Austronesian peoples

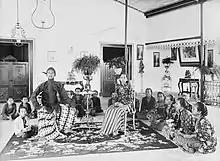
The Javanese people of Indonesia are the largest Austronesian ethnic group.

Languages of the Austronesian family are today spoken by about 386 million people (4.9% of the global population), making it the fifth-largest language family by number of speakers. Major Austronesian languages include Malay (around 250–270 million in Indonesia alone in its own literary standard, named Indonesian), Javanese, and Filipino (Tagalog). The family contains 1,257 languages, the second-largest number of any language family.